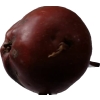
Label: Apple 18